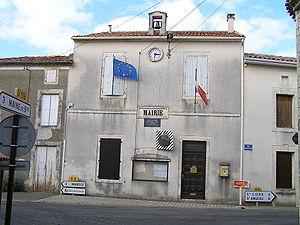
mairie de Puyreaux